1999 MTV Europe Music Awards

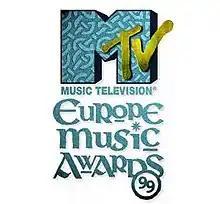

The 1999 MTV Europe Music Awards were held in Dublin, Ireland at The Point. Ronan Keating returned as host, with musical numbers including Mariah Carey with "Heartbreaker", Whitney Houston with "Get It Back" and "My Love Is Your Love", Britney Spears with "...Baby One More Time" & "(You Drive Me) Crazy", and The Corrs with "Radio", as well as The Cardigans, Jamiroquai, Marilyn Manson, and show-opener Iggy Pop.